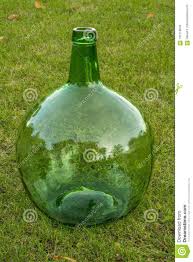
Waste category: glass